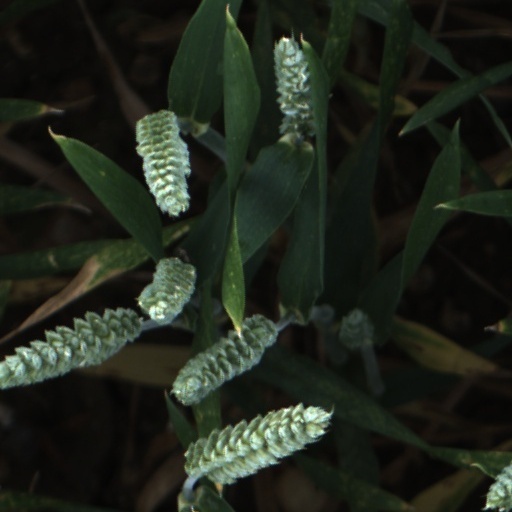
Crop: wheat